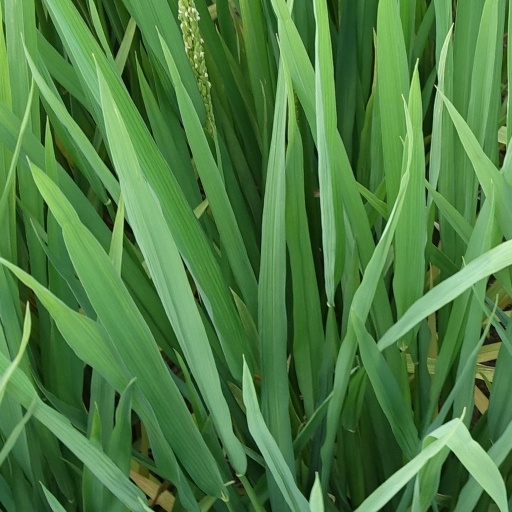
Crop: rice